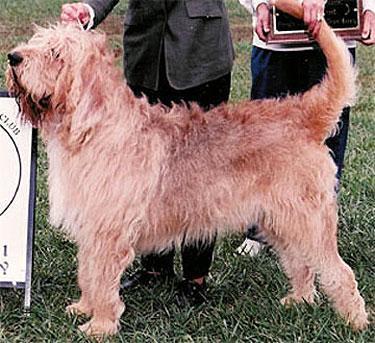
otterhound